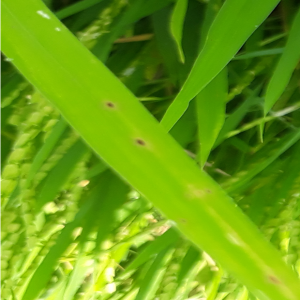
Disease: Brownspot